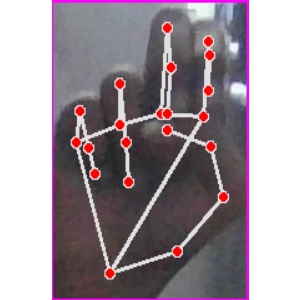
अक्षर: ह